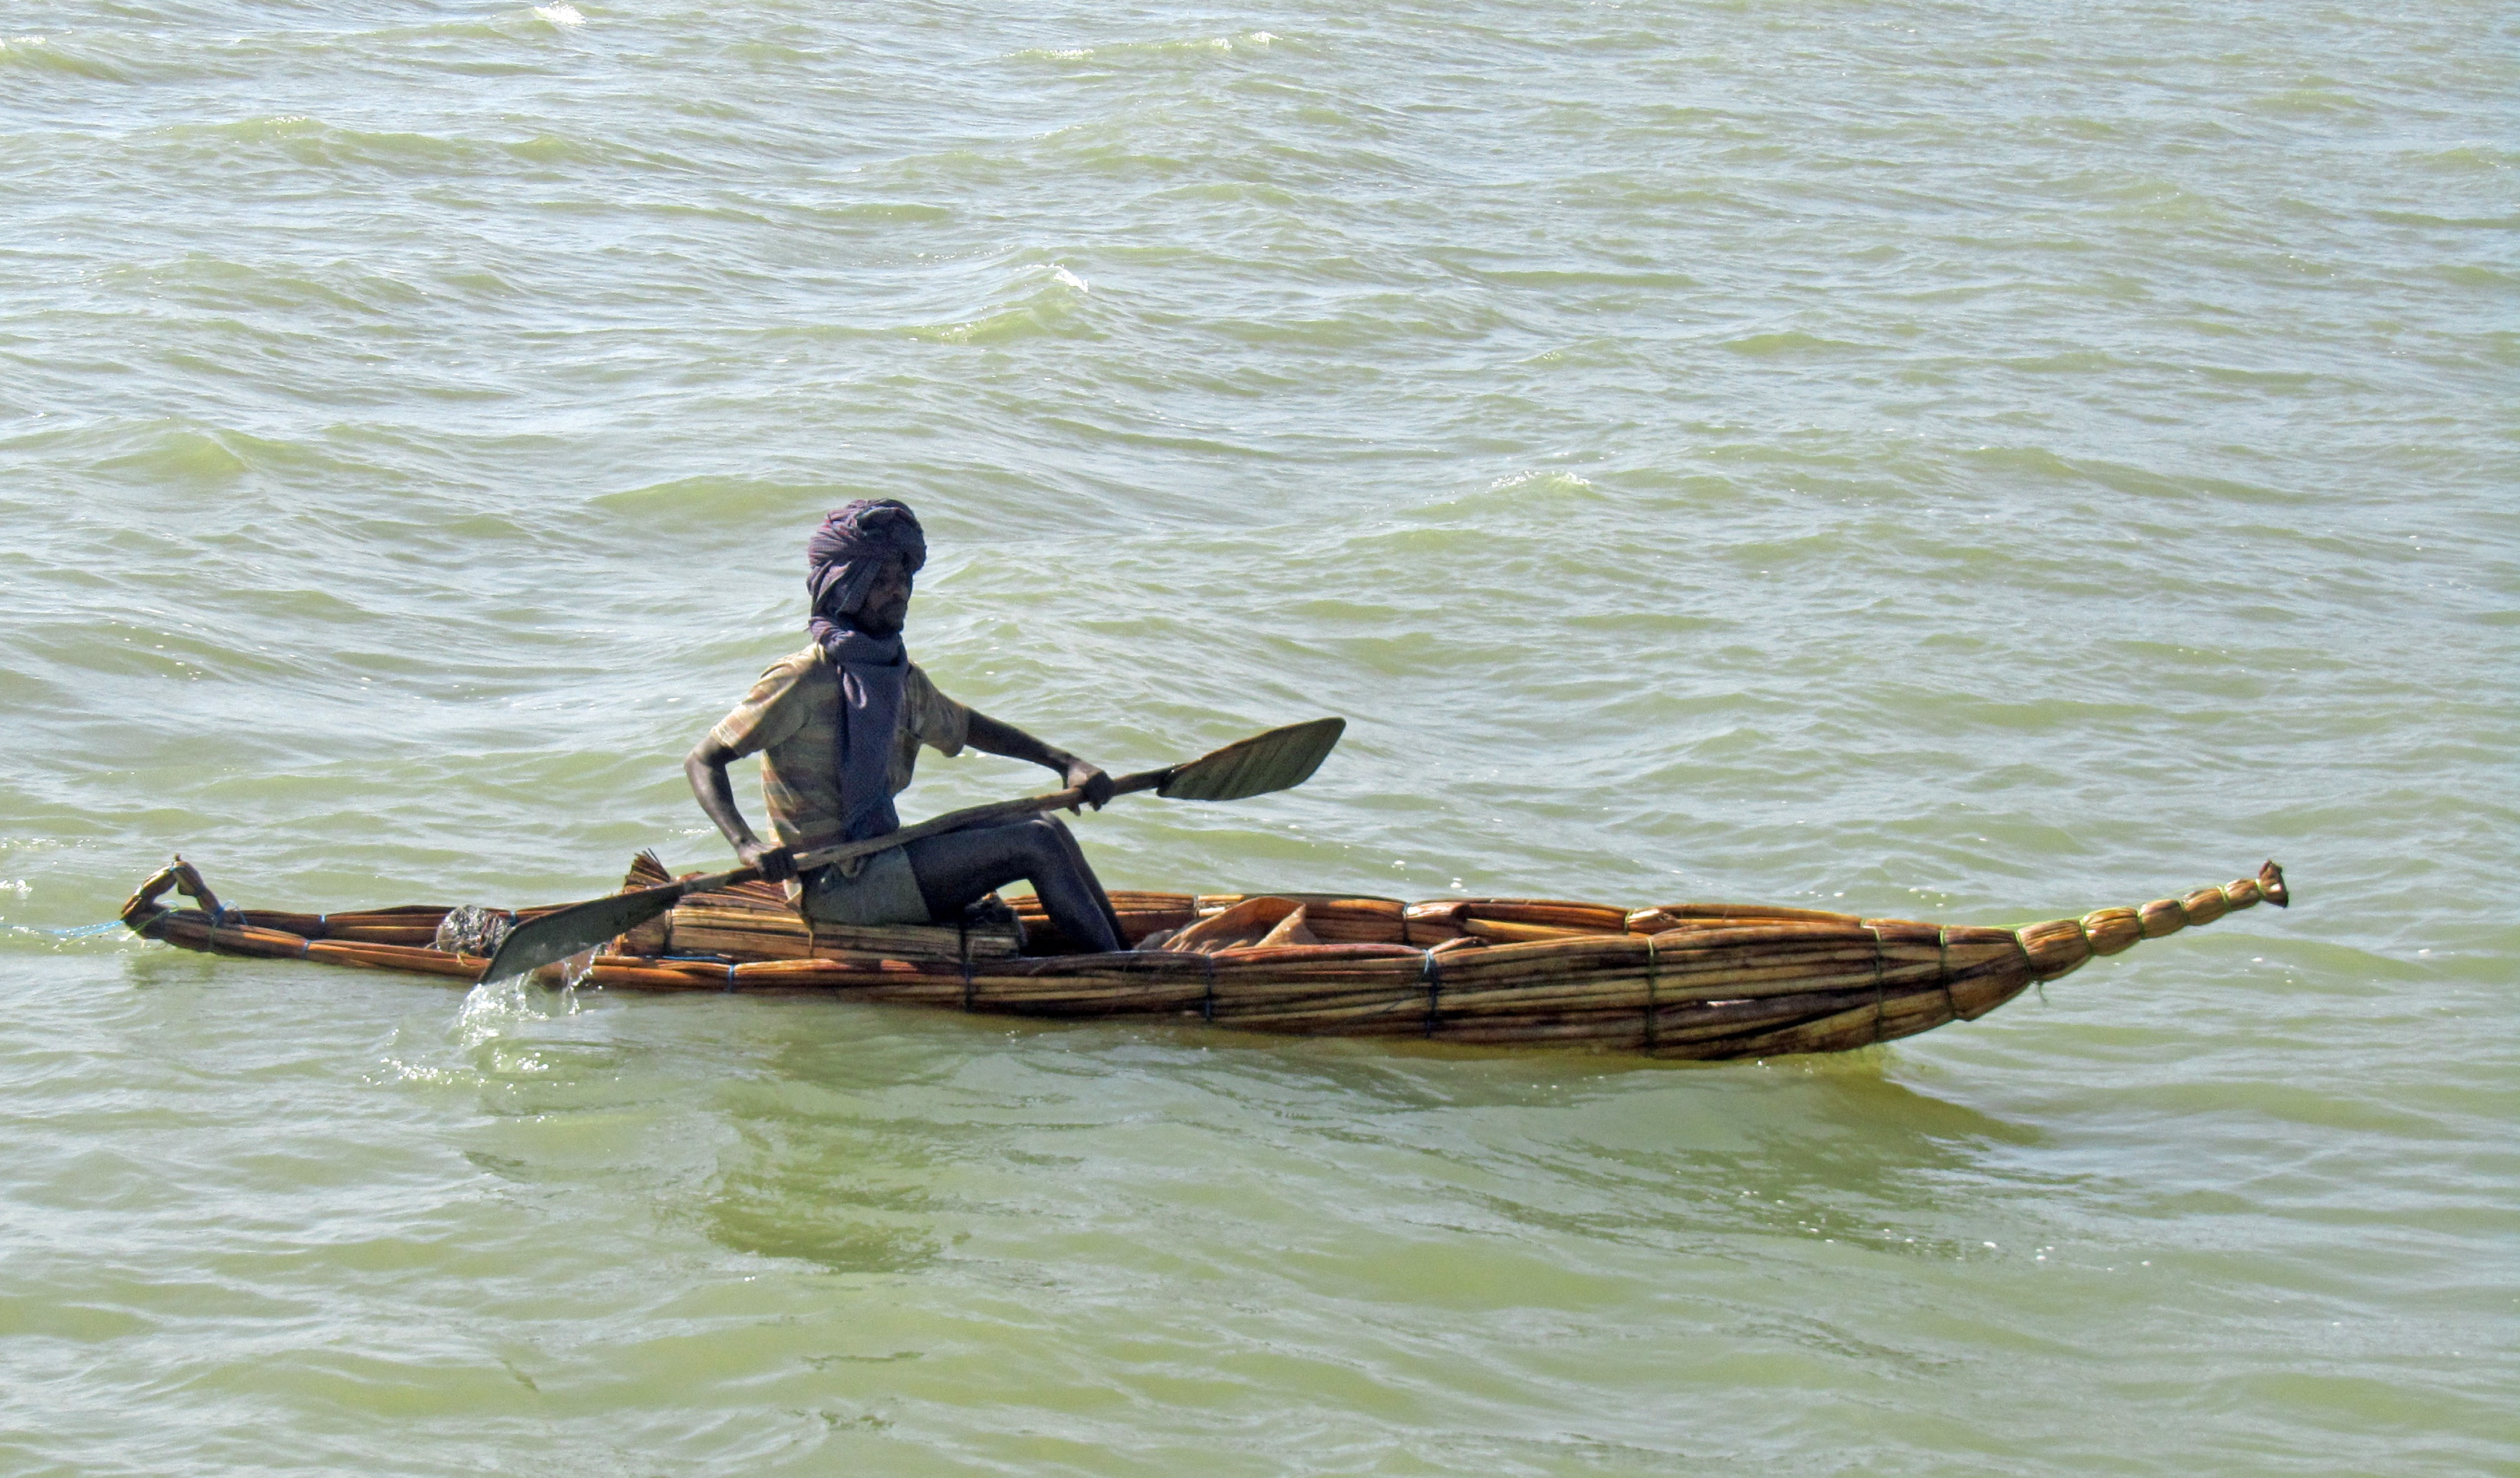
boat, canoe, paddle, vehicle, kayak, boating, watercraft, rowing, raft, canoeing, ethiopia, sea kayak, skiff, watercraft rowing, tana, reed boat